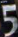
Number: 5